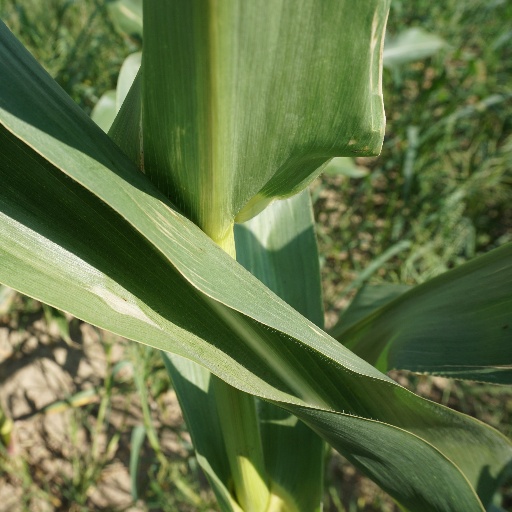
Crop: maize; corn